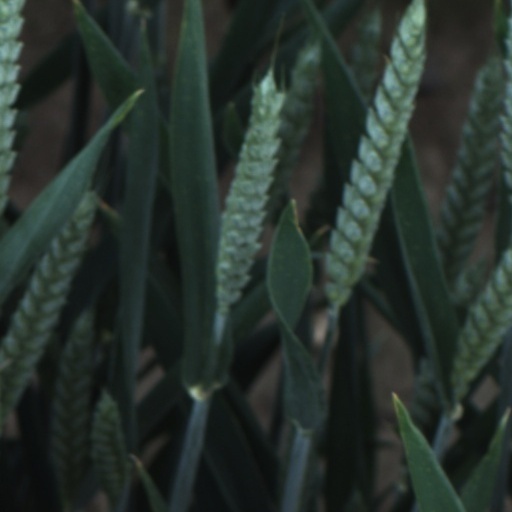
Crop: wheat